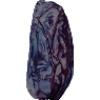
Label: Dates 1